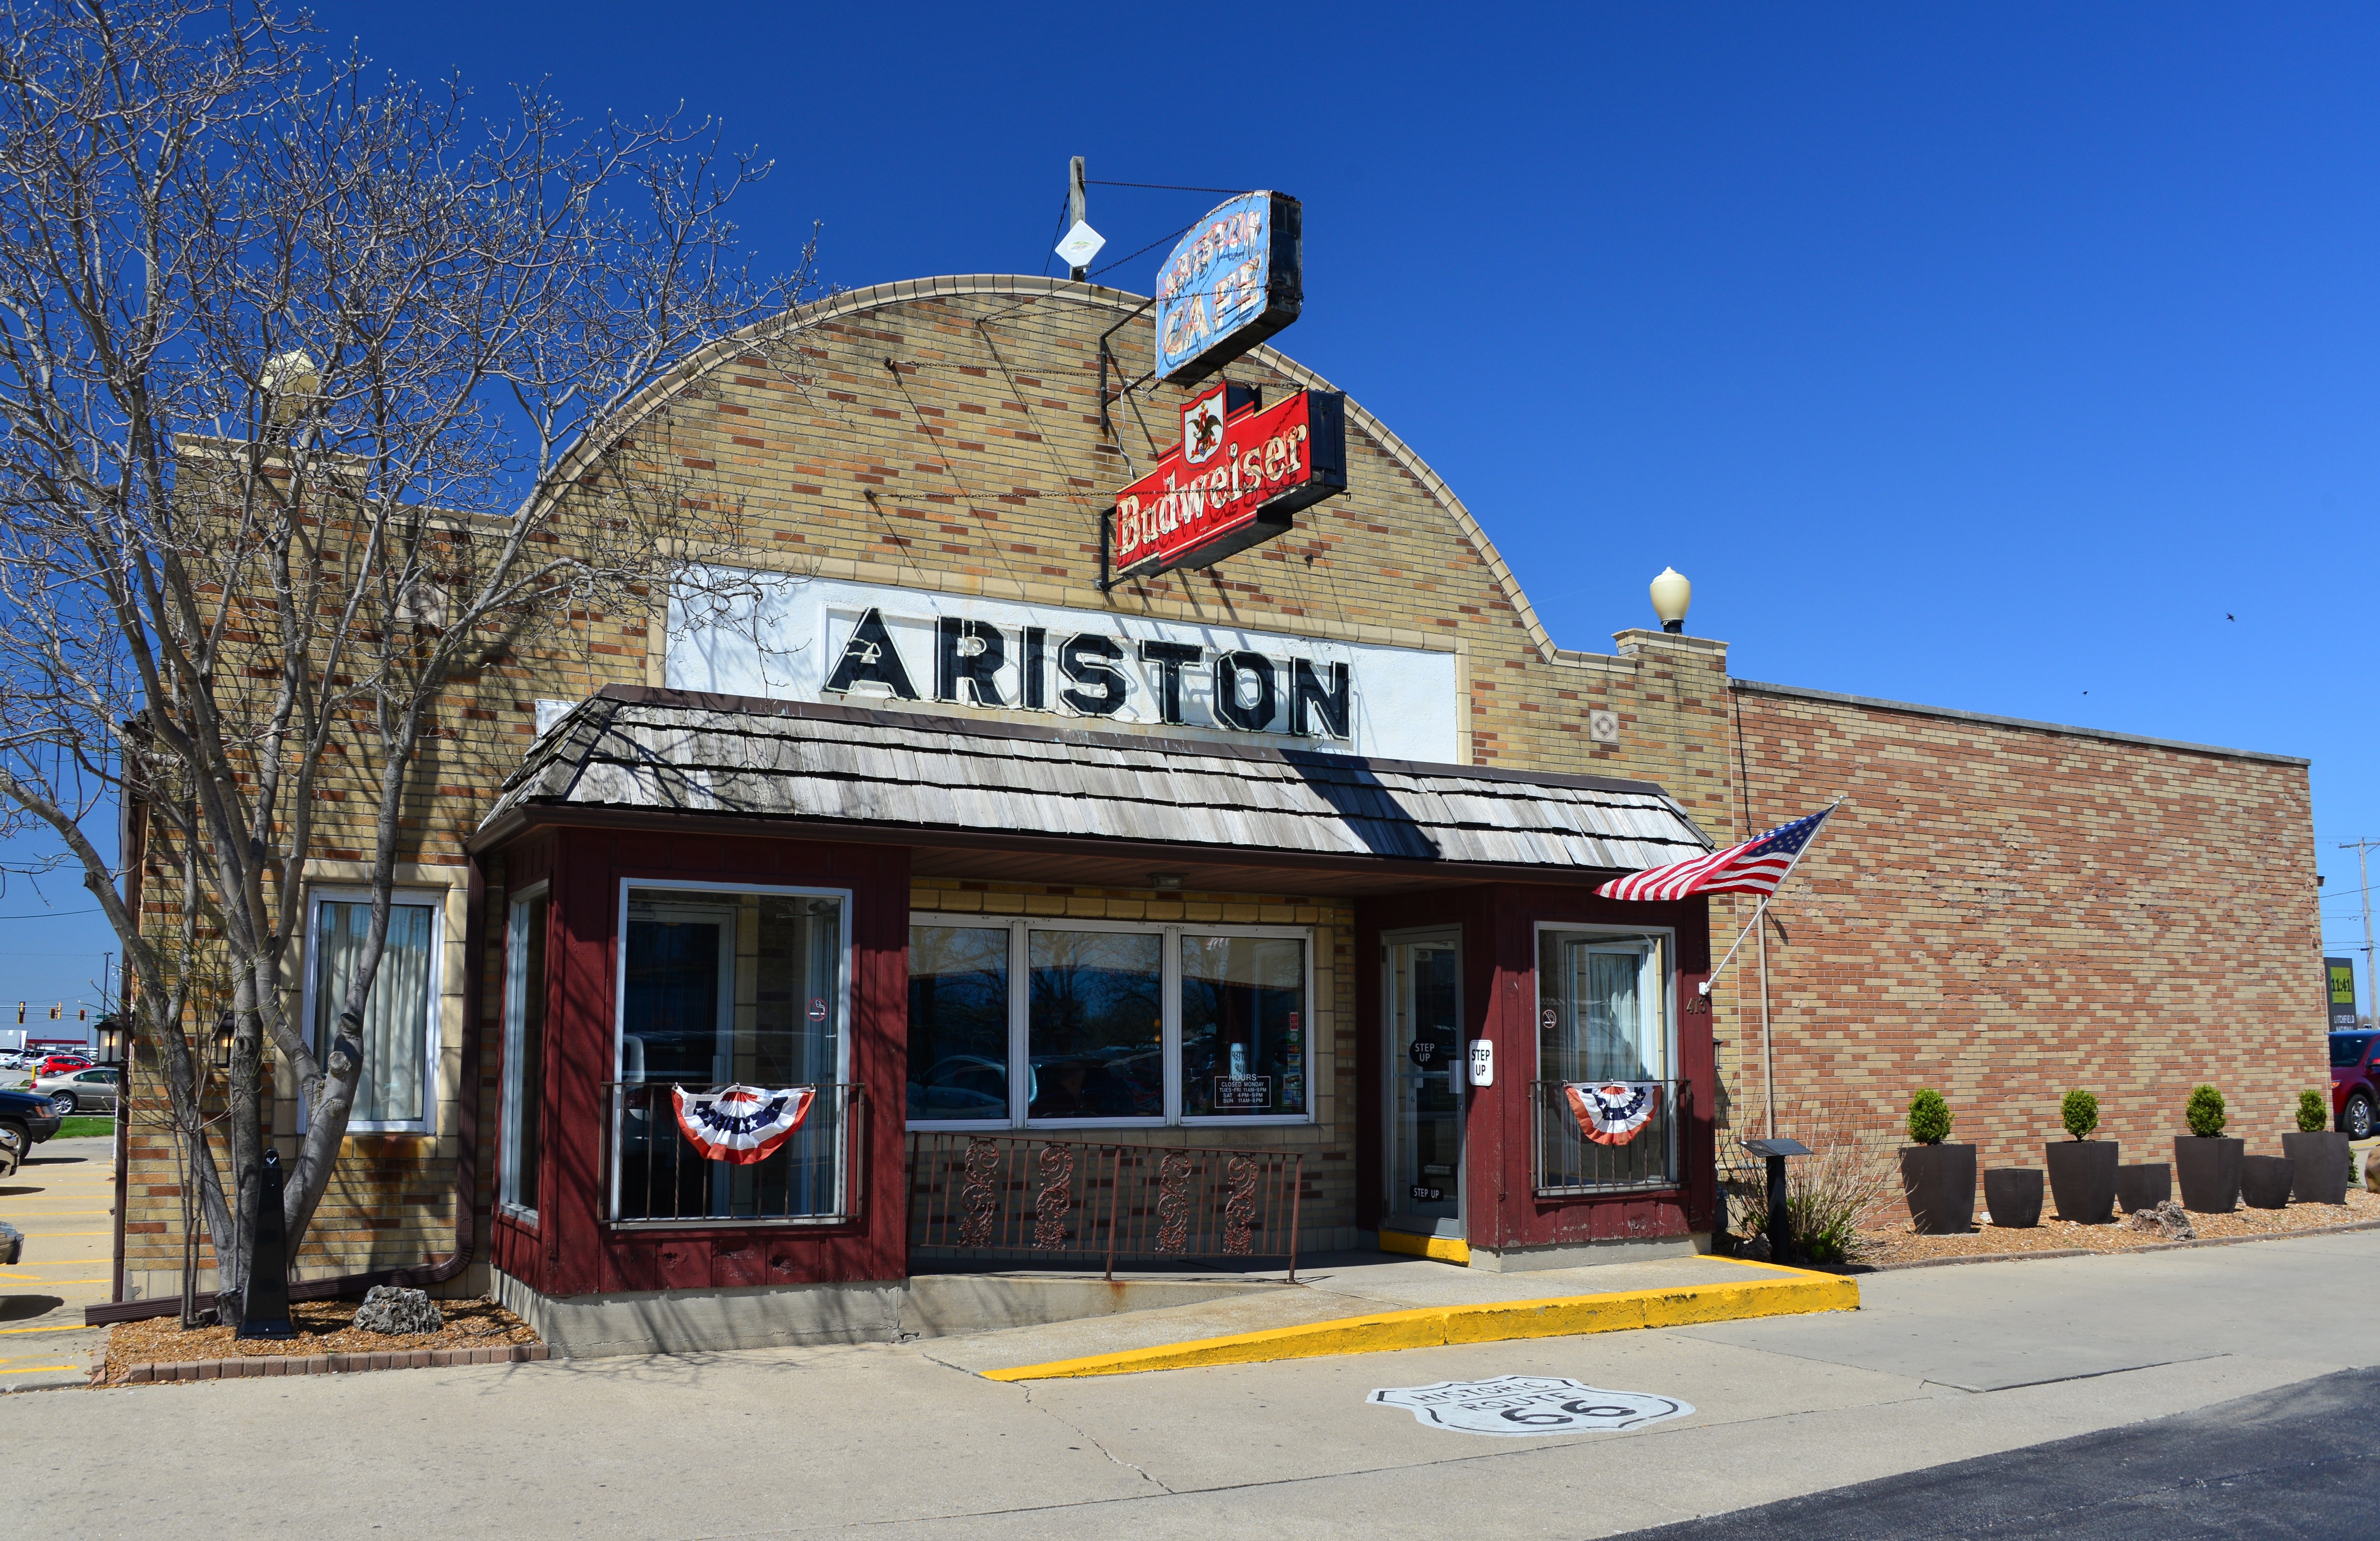
structure, road, vintage, town, highway, building, restaurant, downtown, travel, sign, drive, business, historic, tourism, route, american, mother, illinois, original, nostalgic, classic, 66, route 66, litchfield, mainstreet usa, ariston